Answer in natural language. How many Doorways are visible in the scene? Choose between the following options: 2, 4, 3, 1 or 5
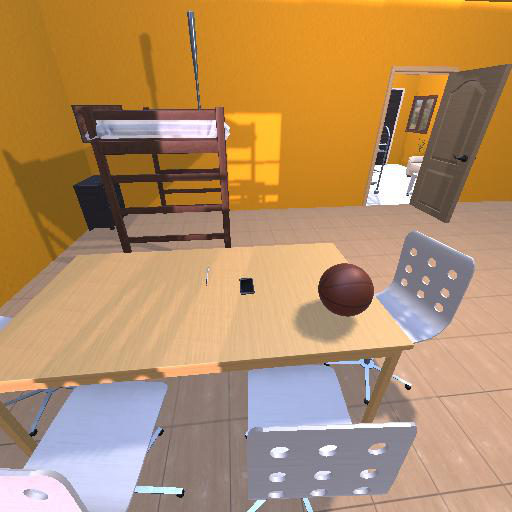
<answer>2</answer>